Old Town Chinatown

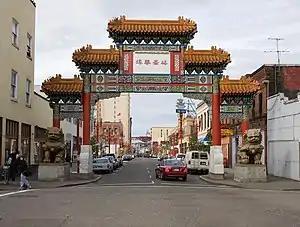
Chinatown Gateway

Old Town was the original urban core of Portland. It straddles West Burnside Street and includes an area under the Burnside Bridge. The Portland Skidmore/Old Town Historic District, created in 1975 and roughly bounded by Naito Parkway, Everett Street, 3rd Avenue, and Oak Street, is an important part of Old Town Portland. Attractions include the Saturday Market; the Shanghai tunnels; and Ankeny Square, site of Portland's oldest public art work, the Olin L. Warner-designed Skidmore Fountain (dedicated 1888). Naito Parkway (ex-Front Avenue) is named after the late Bill Naito, a longtime Old Town-based businessman and developer, who with his brother Sam Naito in the 1960s helped to halt the decline of the area—then known as Portland's "Skid Road"—by opening a retail store, buying and restoring old buildings in the area, and convincing others to invest in the district over the next several years.